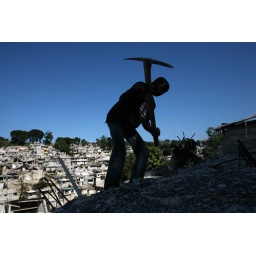
A young boy tries to break through the rubble of what used to be his home in the Haitian slum of Nerette.